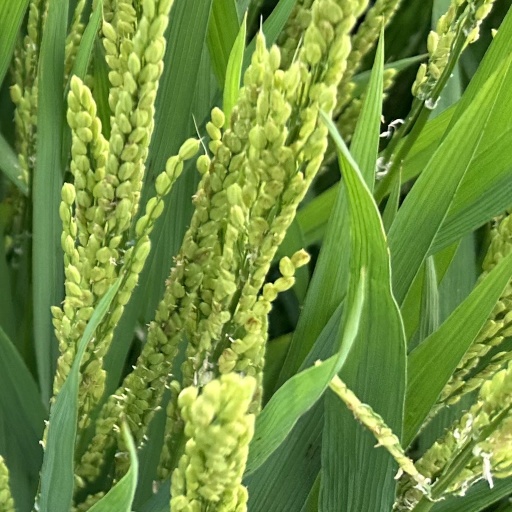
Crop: rice